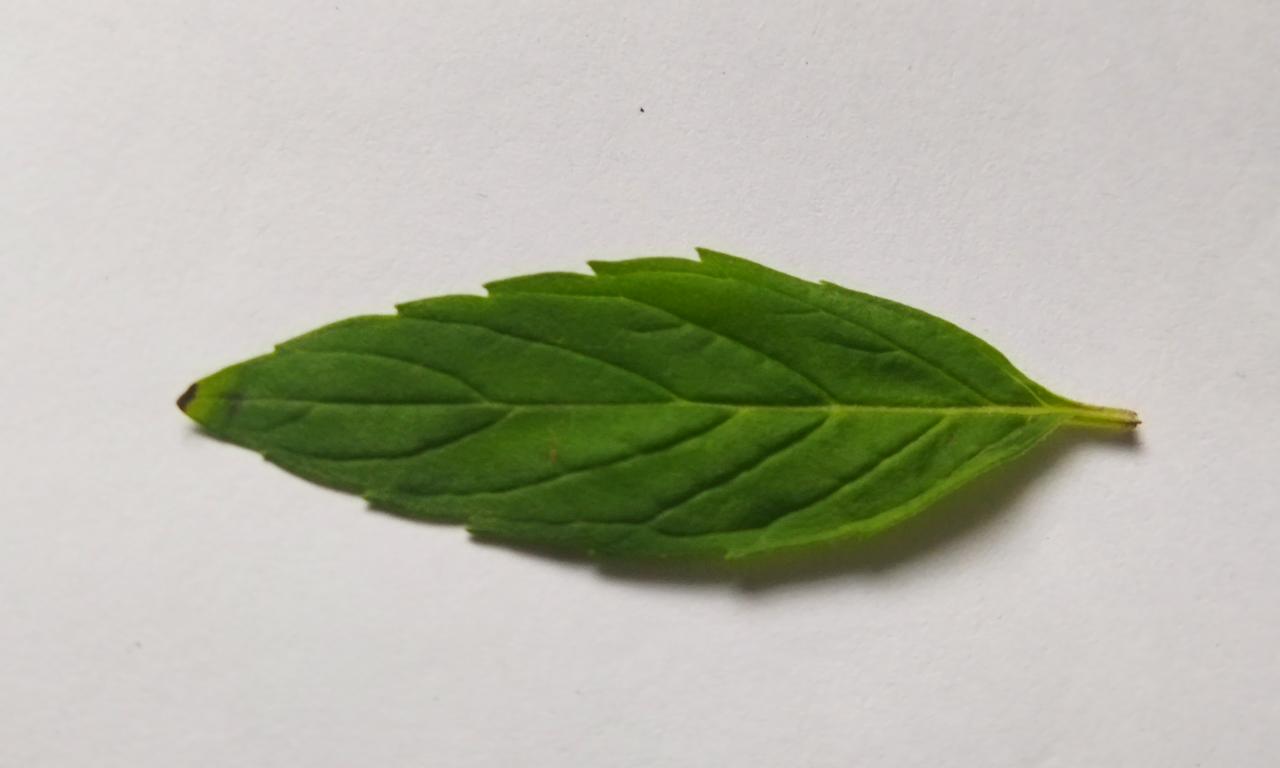
Label: Fresh